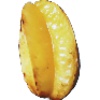
Label: Carambula 1